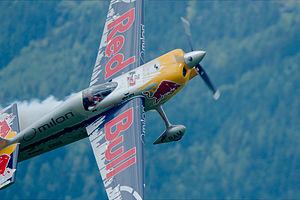
Hannes Arch est un pilote de voltige autrichien, né le 22 septembre 1967 à Leoben et mort dans un accident d'hélicoptère dans le massif des Hohe Tauern le 8 septembre 2016.